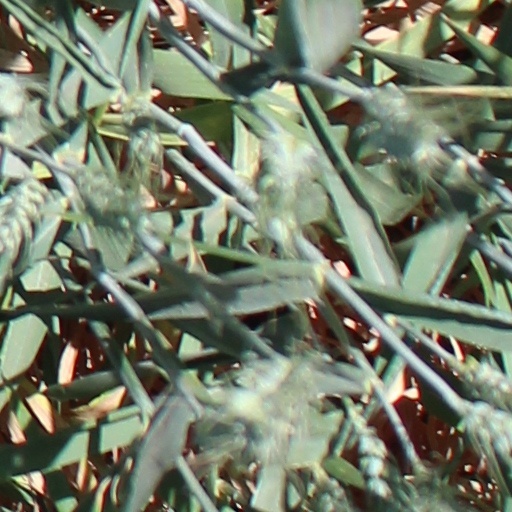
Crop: wheat